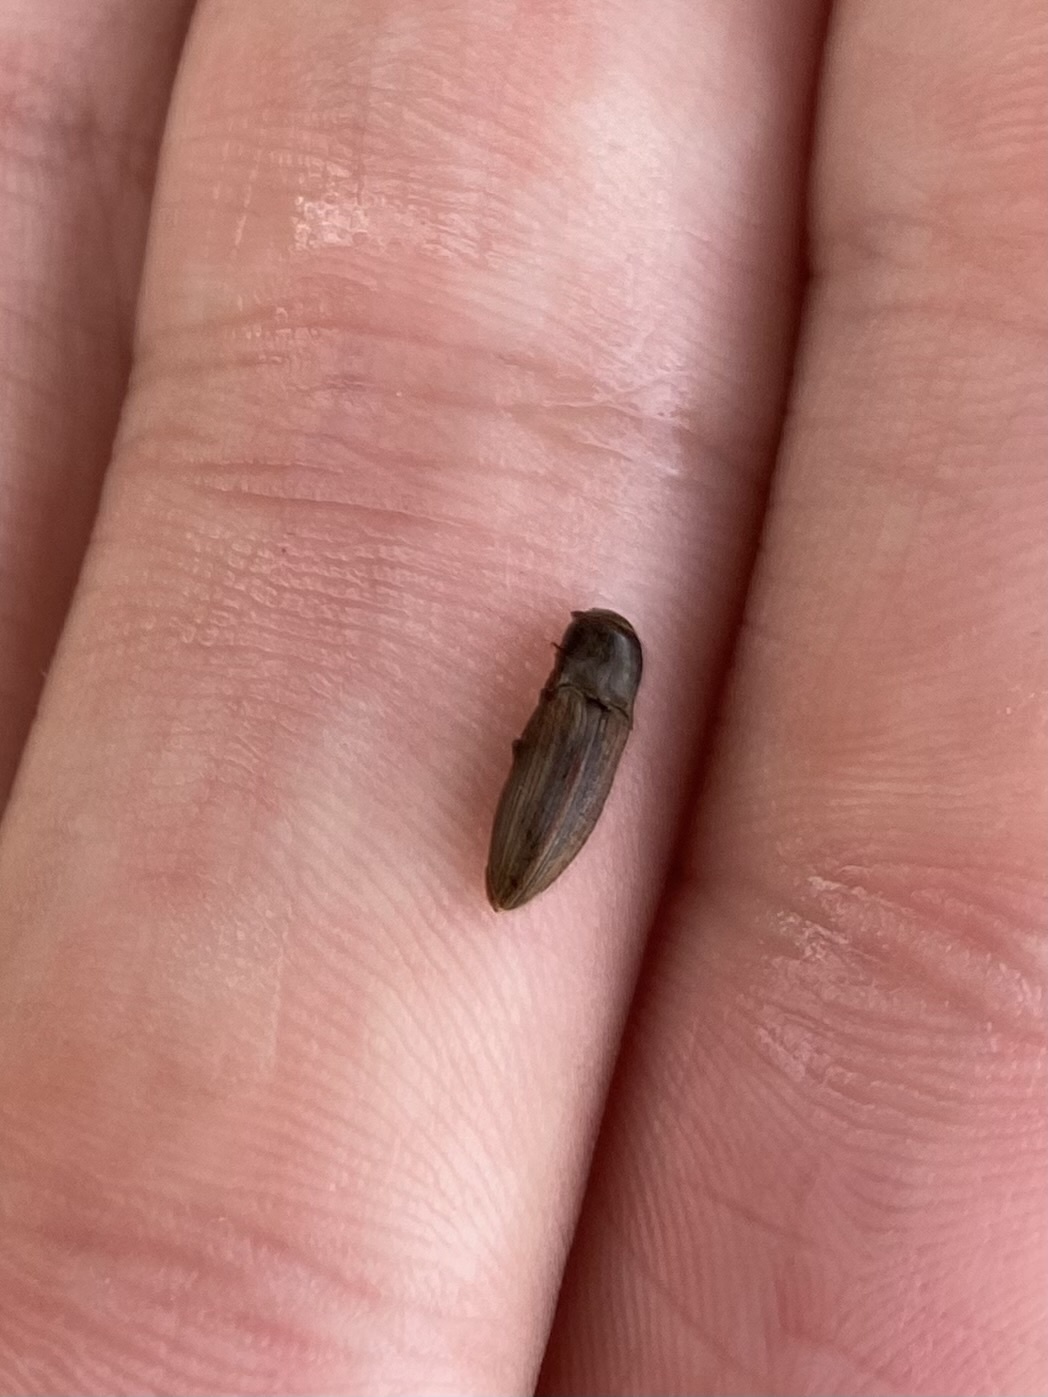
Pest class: clickbeetles_wireworms